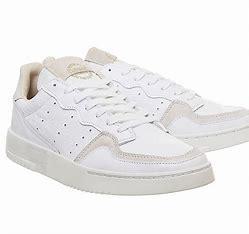
Brand: Adidas
Model: Supercourt